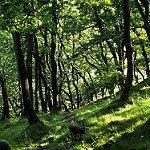
Label: forest